Convoy of Hope

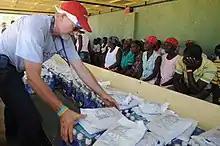
Convoy of Hope Volunteer helps distribute food at a Mission of Hope complex in Source Matelas, Haiti January 22, 2010.

Soon after the organization's arrival in Springfield, a local businessman donated a semi-truck and paid for a driver and fuel for one year. Fundraisers organized by the Assemblies of God helped bring in more trucks after that. In 2000, the organization purchased a 300,000 square-foot warehouse in Springfield to store its food and supplies. In 2005, Convoy of Hope provided $35 million (the equivalent of 700 truckloads) in goods for disaster relief in the aftermath of Hurricane Katrina. In 2006, the nonprofit provided access to food, medical assistance, clothing, and other services and resources to just under 4 million people. The following year, it began collaborating with the United States Agency for International Development (USAID) to offer meals to 12,000 children in Kenya, Haiti, Nicaragua, and El Salvador on a daily basis. In 2011, the Jonas Brothers donated $70,000 to Convoy of Hope to help fund the organization's children's feeding programs, which had expanded to Honduras and the Philippines. The musical group had previously donated $80,000 to fund Convoy of Hope's relief efforts after the 2010 Haiti earthquake.